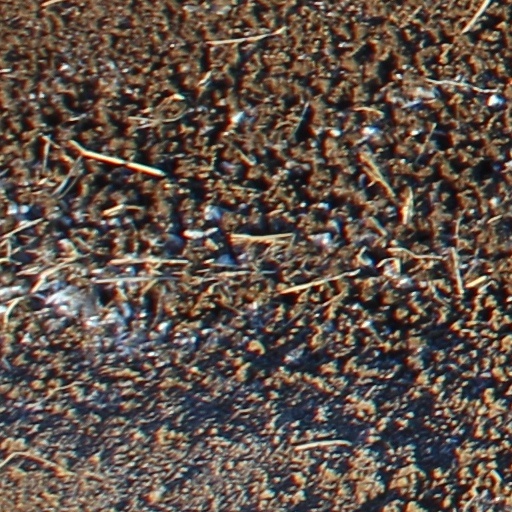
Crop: wheat